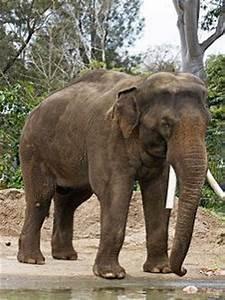
elephant